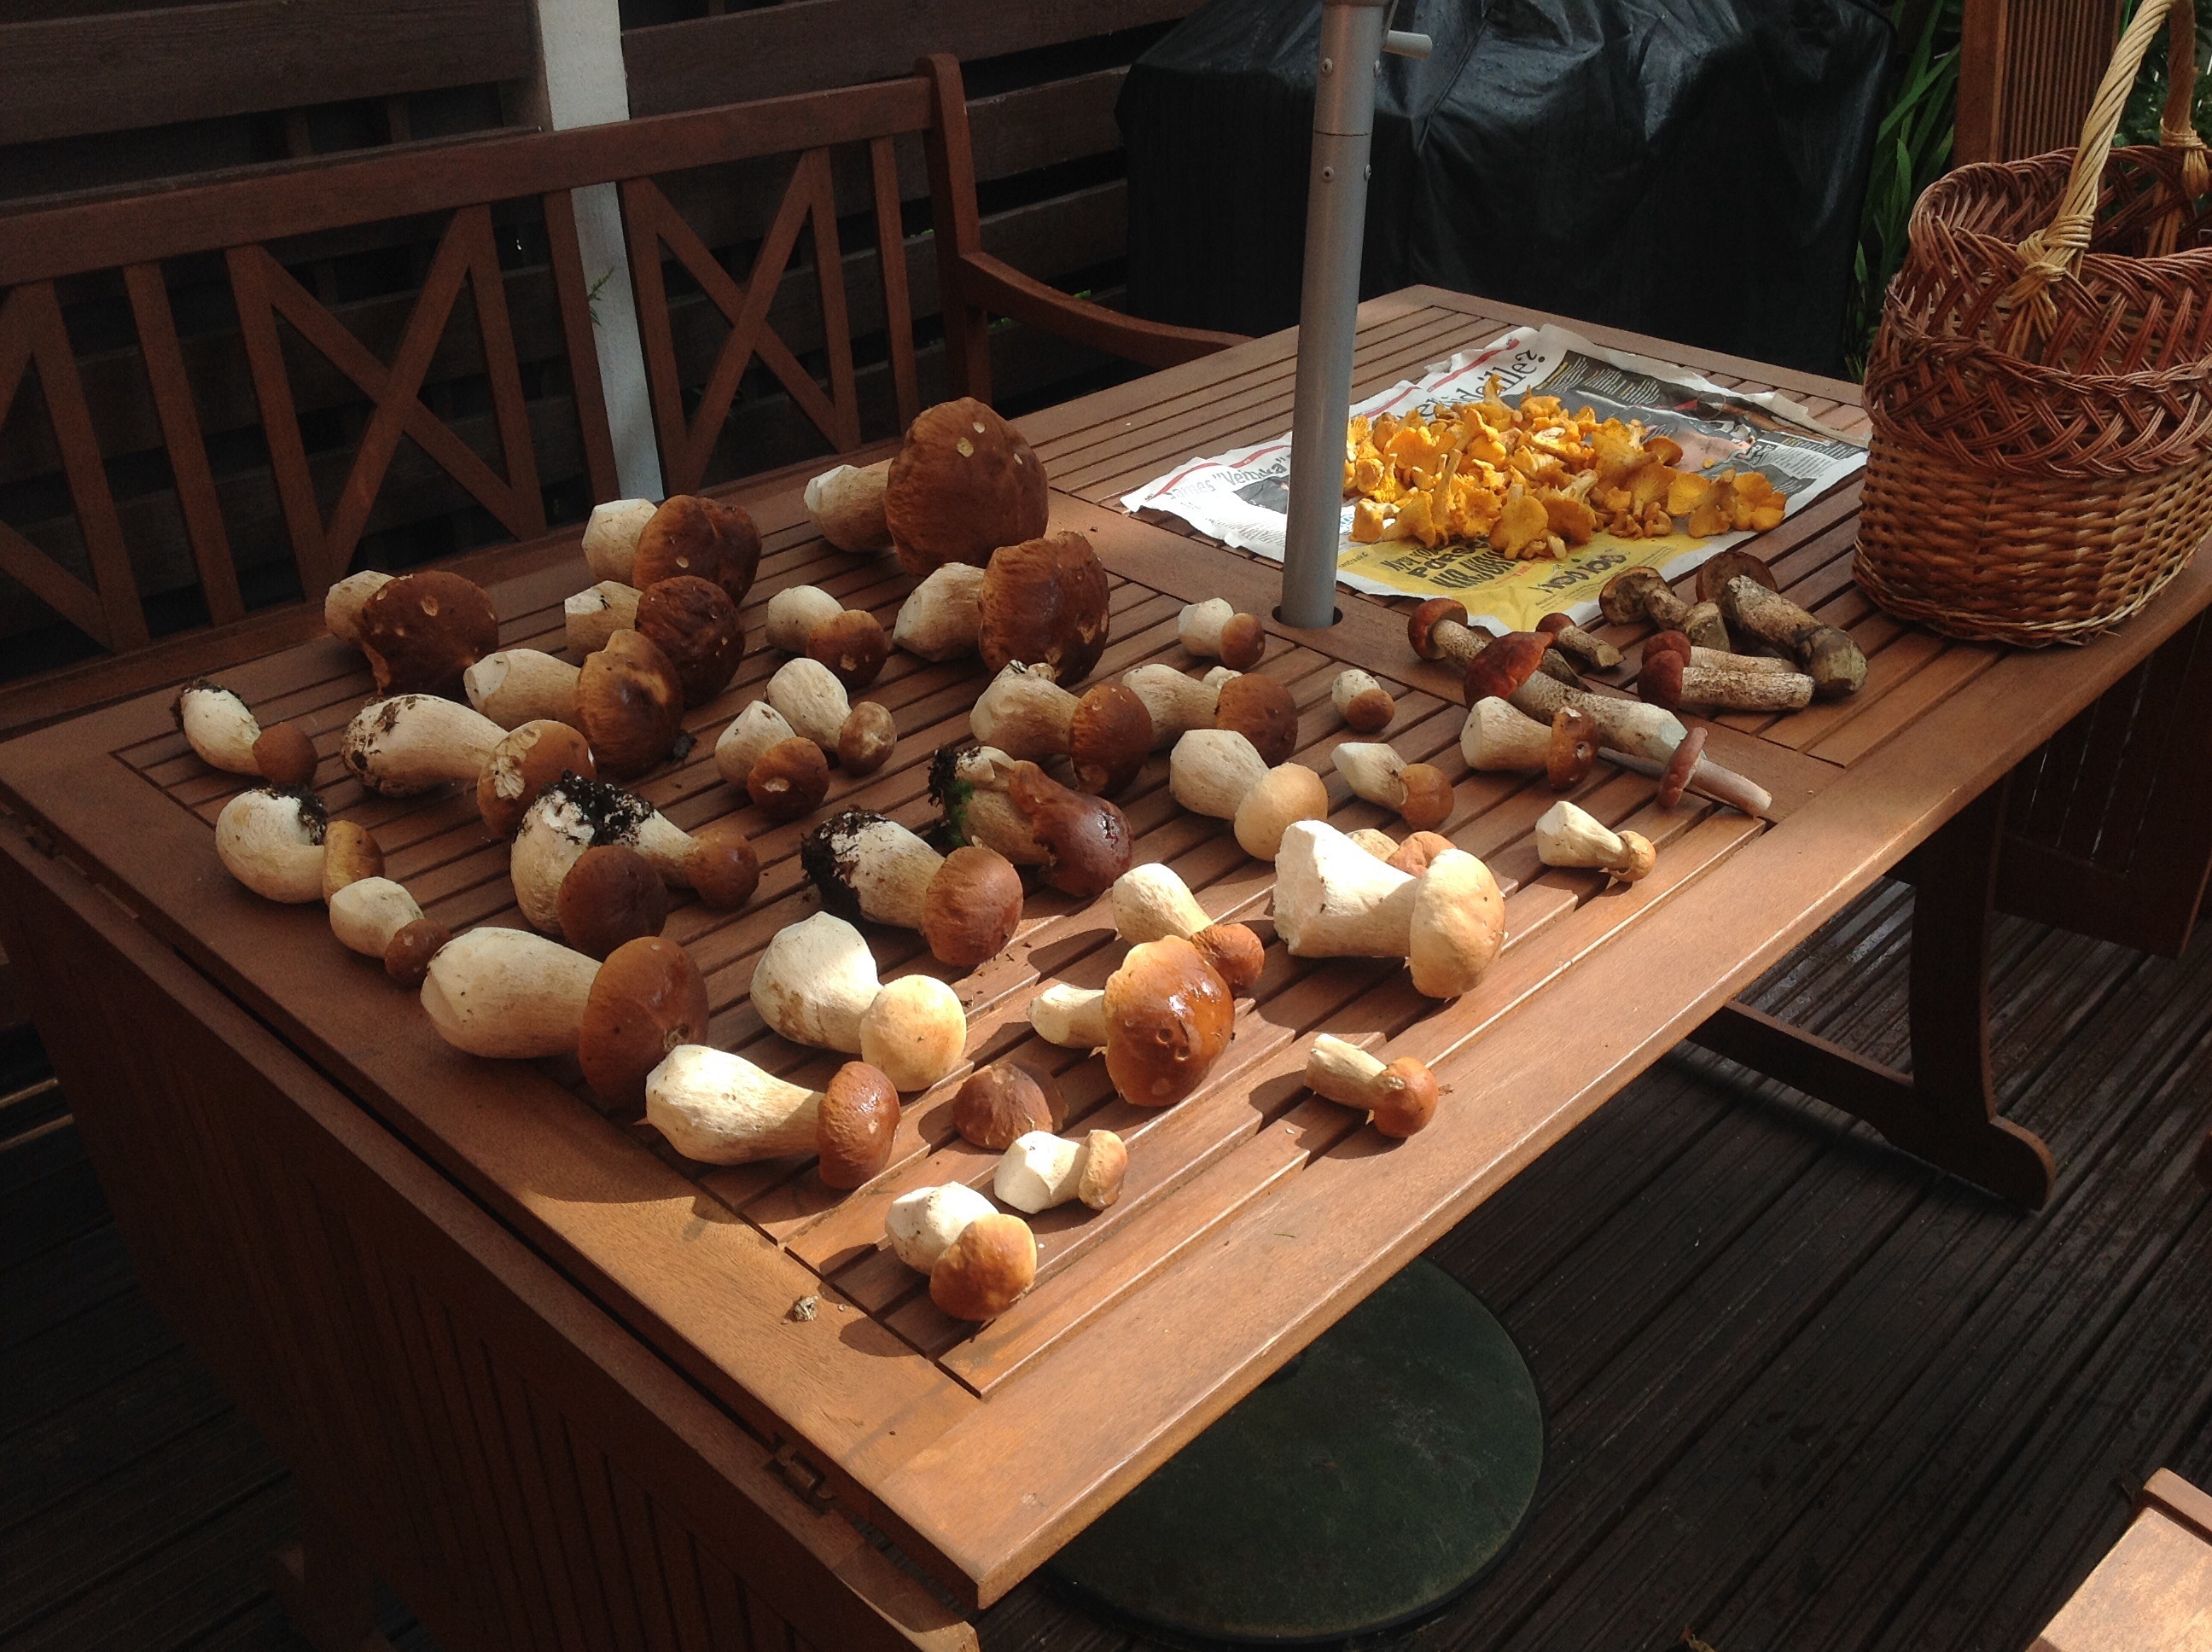
wood, dish, meal, food, produce, autumn, cuisine, buffet, asian food, mushrooms, cep